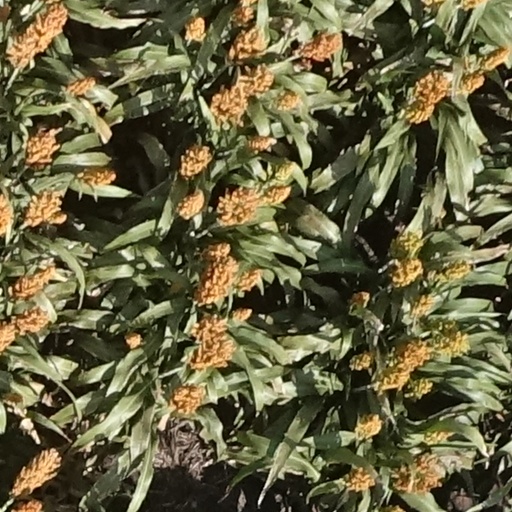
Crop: sorghum